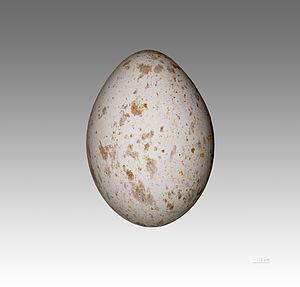
Le Vautour africain, également appelé gyps africain ou vautour à dos blanc, est une espèce d'oiseaux de la famille des Accipitridae.